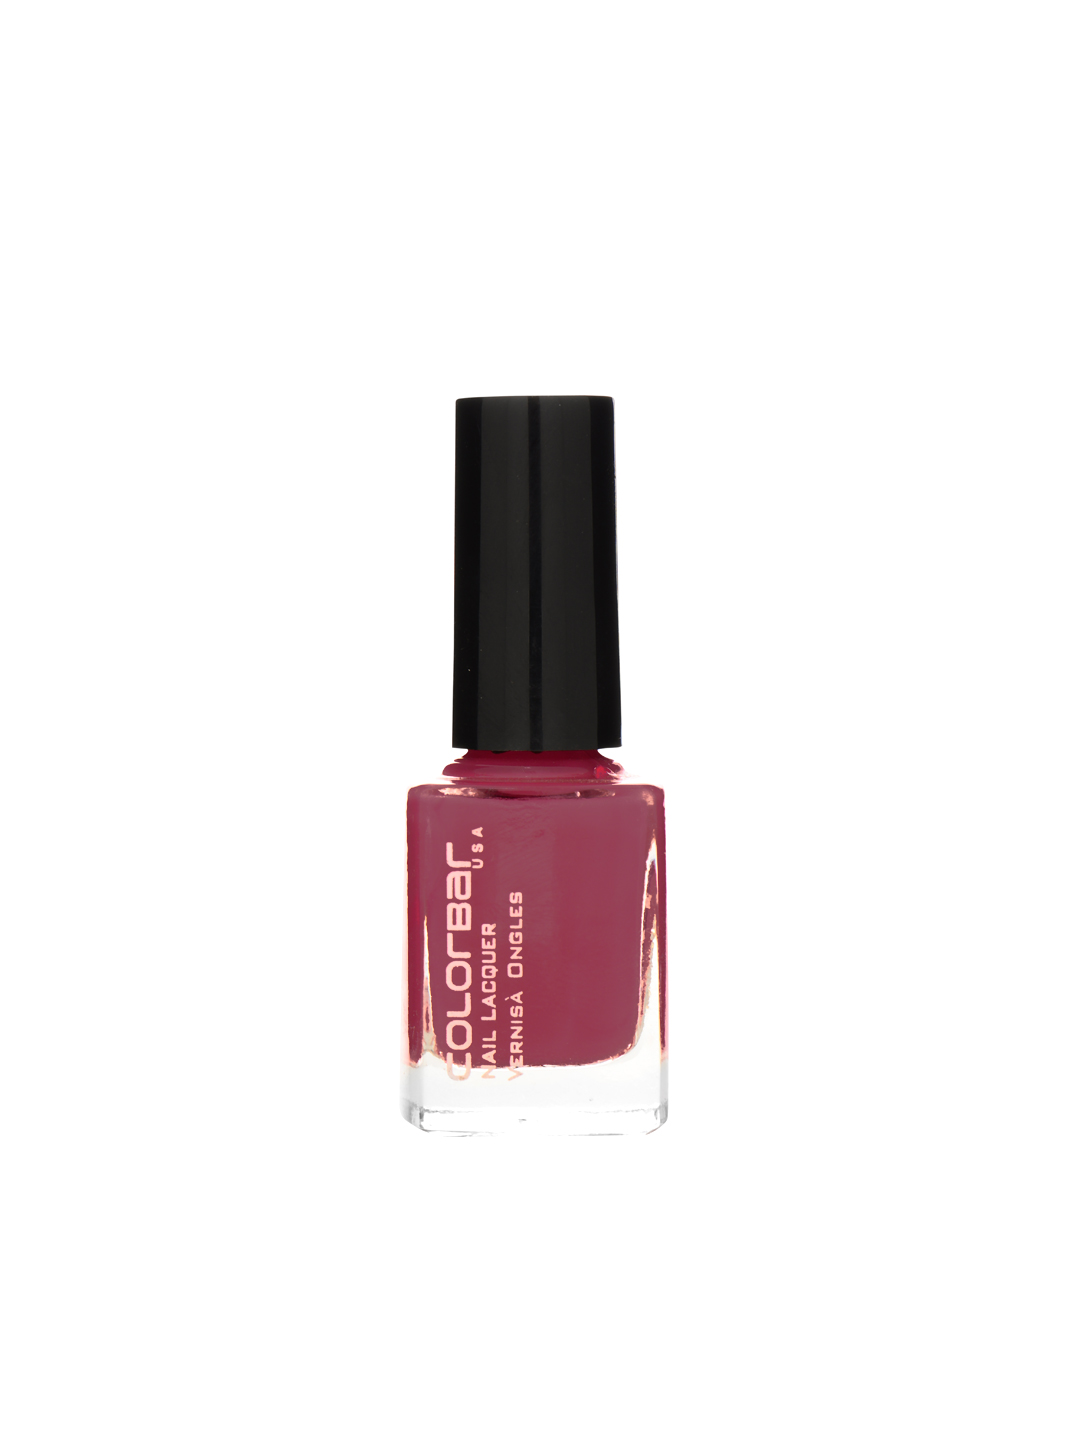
Colorbar Blooming Magenta Nail Lacquer 52
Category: Personal Care / Nails / Nail Polish
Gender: Women
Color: Magenta
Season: Spring 2017
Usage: Casual